Ian Kirkham

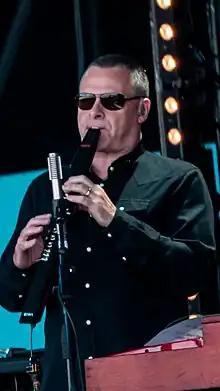
Kirkham with Simply Red in 2019.

Ian Kirkham (born 9 March 1963, in Liverpool, Lancashire) is an English saxophonist, best known for his playing with Simply Red.